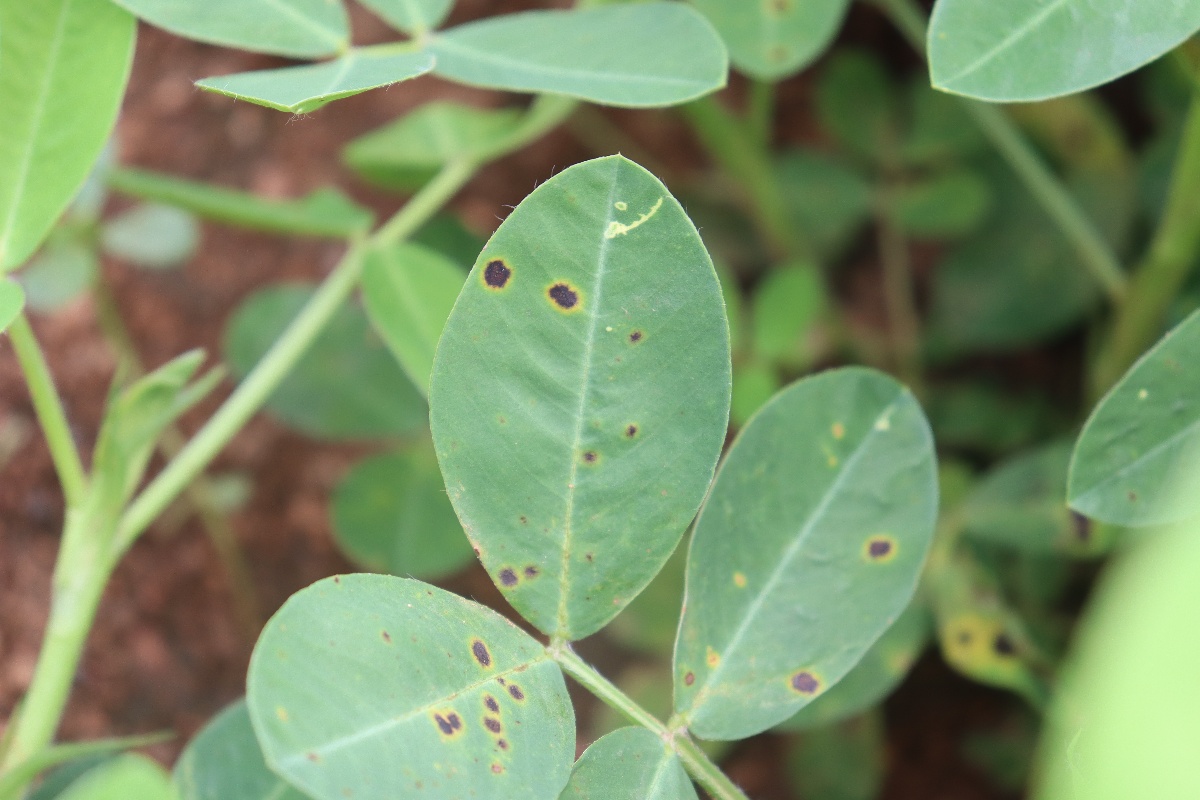
Label: early_leaf_spot